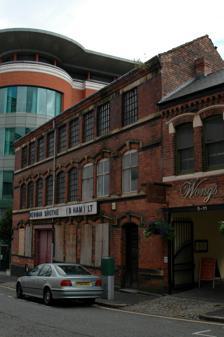
Building: Newman Brothers Coffin Furniture Factory
Country: United Kingdom
Year built: 1894
Factory in Birmingham, England Newman Brothers Coffin Furniture Factory The Newman Brothers factory viewed from Fleet Street in 2008, prior to renovation General information Type Factory Location 13–15 Fleet Street, Birmingham , England Coordinates 52°28′55″N 1°54′27″W / 52.48194°N 1.90750°W / 52.48194; -1.90750 Construction started 1892 Completed 1894 Technical details Floor count 3 Design and construction Architect(s) Roger Harley Awards and prizes Grade II* listed Newman Brothers at The Coffin Works is a museum in the Newman Brothers Coffin Furniture Factory building in the Jewellery Quarter conservation area in Birmingham, England. The museum educates visitors about the social and industrial history of the site, which operated from 1894–1998 as a coffin furniture factory. The museum opened in October 2014 after a fifteen-year campaign by the Birmingham Conservation Trust to save the factory building, which ceased trading in 1998, and raise the funds to transform it into a heritage attraction. Located at 13–15 Fleet Street, the building is Grade II* listed . History Newman Brothers' "stamp room" following the factory's restoration. Newman Brothers began life as a brass foundry company, established in 1882 by brothers Alfred and Edwin Newman. In 1894, the company moved to a new factory at 13–15 Fleet Street in Birmingham's Jewellery Quarter, designed by Roger Harley in 1892. The move to the new factory coincided with a change in Newman Brothers' production line; the company was now listed as a 'Coffin Furniture Manufacturer' and specialised in the manufacture of brass furniture for use in the production of coffins. This specialisation was unsurprising, as not only did the production of coffin furnishings use similar manufacturing techniques and processes, but the funerary industry presented more opportunity for profit. The term "coffin furniture" refers to a wide range of products from handles, crucifixes, nameplates and ornaments to 'soft goods' such as shrouds , funerary gowns, coffin linings and cushions. The factory's warehouse as it would have appeared in the 1960s. Edwin ceased to be involved in the business from 1895, leaving Alfred as the business' sole trader until his death in 1933. He was succeeded by his two sons, George and Horace, who ran the company until their deaths in 1944 and 1952 respectively. Horace's death marked the end of the Newman family's direct management of the factory, though his sister Nina continued to own shares in the factory until 1980. The running of the business passed to the Doggart and Whittington families, alongside a group of shareholder directors. Newman Brothers' last owner, Joyce Green, acquired the company in 1976 following the death of the company's two main managing directors. Green was associated with the company for over 50 years; she joined the firm as a secretary in 1949, moving up through the ranks until she bought the company in 1989, and was sole owner until the company ceased trading in 1998. During its years in operation, the factory produced some of the finest up-market coffin furniture in the world, used in the funerals of statesmen such as Sir Winston Churchill and Joseph Chamberlain as well as in funerals for members of the royal family, including George V , George VI , the Queen Mother and Princess Diana . At its peak in the 1950s and 1960s, the company employed around 100 people and was exporting products internationally to West Africa , India , Sri Lanka , South Africa , the Caribbean , Canada and Malta . The 1960s represented a peak in the company's success and the increased funding that this provided allowed for the partial modernisation of the factory site; the original 19th century single-storey range was demolished and replaced with a two-storey brick building containing managerial, electroplating, warehousing and barrelling facilities. The company's success was not to last however as by the 1970s, a number of factors began to lead to the decline of the business. One of the central contributing factors was the decrease in the popularity of metal coffin furniture, a change which was facilitated largely by the increasing popularity of cremation in the UK. Legislation outlawing the use of metal coffin furniture in cremations began to appear across the country in the 1960s and injection moulded plastic emerged as the most common material used to make coffin fittings. Whilst Newman Brothers did produce a single range of plastic handles, breastplates and lid motifs, they were generally unwilling to compromise their reputation as manufacturers of the highest quality goods. The firm was reluctant to modernise and update their manufacturing processes and continued to produce high quality, cast brass coffin fittings until the company was forced to cease trading in 1998. The company, which up until this point had been one of only three coffin furniture manufacturers still operational in the UK, was officially dissolved the following year. Restoration Building entrance in 2014, following renovation. Joyce Green led the fight for the factory's restoration as a museum following the company's collapse in the 1990s, not wishing to see the building redeveloped or the company's social history forgotten. In 2000, the factory received Grade II* listed status from English Heritage . In March 2001, Birmingham Conservation Trust carried out a feasibility study on the building and raised concerns about the threat of redevelopment and the possible loss of the building. As a result, they appealed to Advantage West Midlands , who purchased the building in 2003 and agreed to fund the Trust in their scheme to bring the building back into use. In the same year, the factory was one of the candidates on the first series of Restoration on the BBC. Though it did not receive enough votes to reach the final, the appearance increased public interest in the project. The appearance was followed by a period of stagnation however, when uncertainty over funding meant that a business plan could not be drawn up until 2005. A£1.5 million grant secured in 2006 put the project back on track, and Birmingham Conservation Trust appointed a full professional team in 2007. The project met with a further hurdle in 2009, when Advantage West Midlands collapsed following the withdrawal of its funding by the government. The organisation was thus unable to offer the project any more grants, and whilst a grant from Birmingham City Council enabled Birmingham Conservation Trust to buy the building from Advantage West Midlands in 2010, project costs had to be reduced by half. The project survived despite the rethink however, with a new business plan and an extra £1 million of funding from the Heritage Lottery Fund allowing Birmingham Conservation Trust to move forward with the restoration. The factory courtyard, two years after its restoration in 2014. The restoration took place between July 2013 and September 2014 and cost £3.4 million altogether. Building contractors Fairhurst Ward Abbotts, architects Rodney Melville and Partners and a wider professional team contracted by Birmingham Conservation Trust worked hard over the course of a year to transform Newman Brothers at the Coffin Works from a semi-derelict building into a visitor attraction and mixed-use development. The transformation aimed to retain and restore as many of the factory's original features as possible. To this end, the original 19th century building was not altered, though it was repaired where necessary and the existing slate roof was stripped and replaced with Welsh slates . The plastic rainwater guttering was replaced with cast iron, whilst the modern company sign on the front was removed and replaced with Victorian-style signage. The three main rooms which were restored as part of the museum were the "stamp room", where breastplates and other decorative items were produced using drop stamps and fly presses , the "shroud room", where shrouds and coffin linings were made, and the warehouse, where goods were packed and stored ready for shipment. The factory's 1960s offices were also restored, alongside the factory's impressive courtyard and gated cart entrance. The museum opened to the public in October 2014. Green had continued her personal involvement in the project until her death in 2009. Newman Brothers Museum The Newman Brothers Museum takes visitors on guided tours around the restored factory site, telling the story of the company's history through the personal stories of people who worked for Newman Brothers. The site also houses office spaces for small local businesses. References